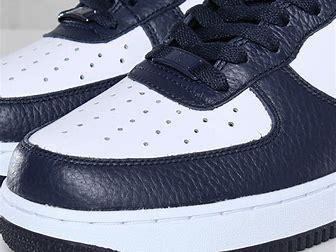
Brand: Nike
Model: Air Force 1 07